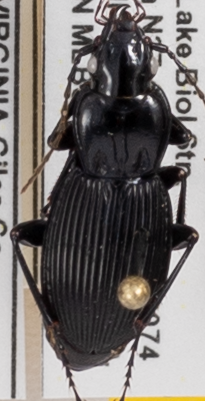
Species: Pterostichus lachrymosus
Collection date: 2021-07-13
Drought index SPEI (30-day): -1.372
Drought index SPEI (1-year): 0.47
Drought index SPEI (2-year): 1.16